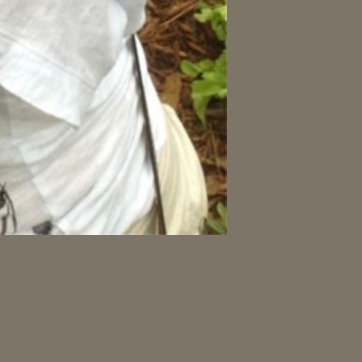
Material: fabric